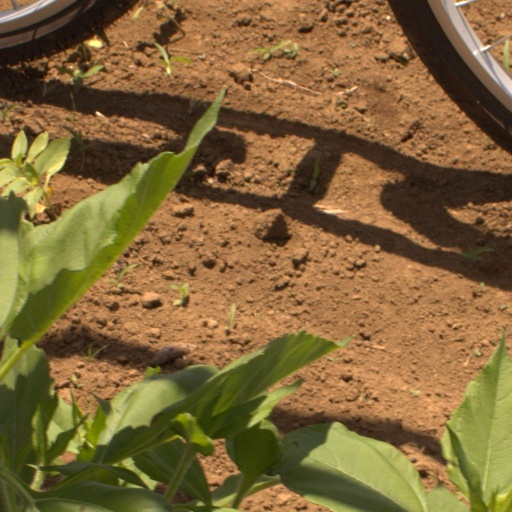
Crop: Jerusalem artichoke